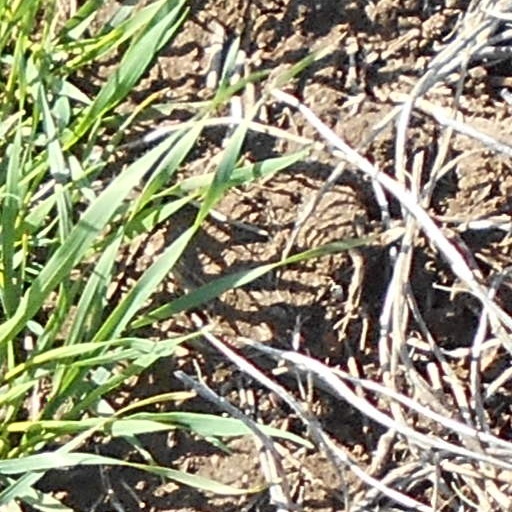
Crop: wheat